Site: brandenburg
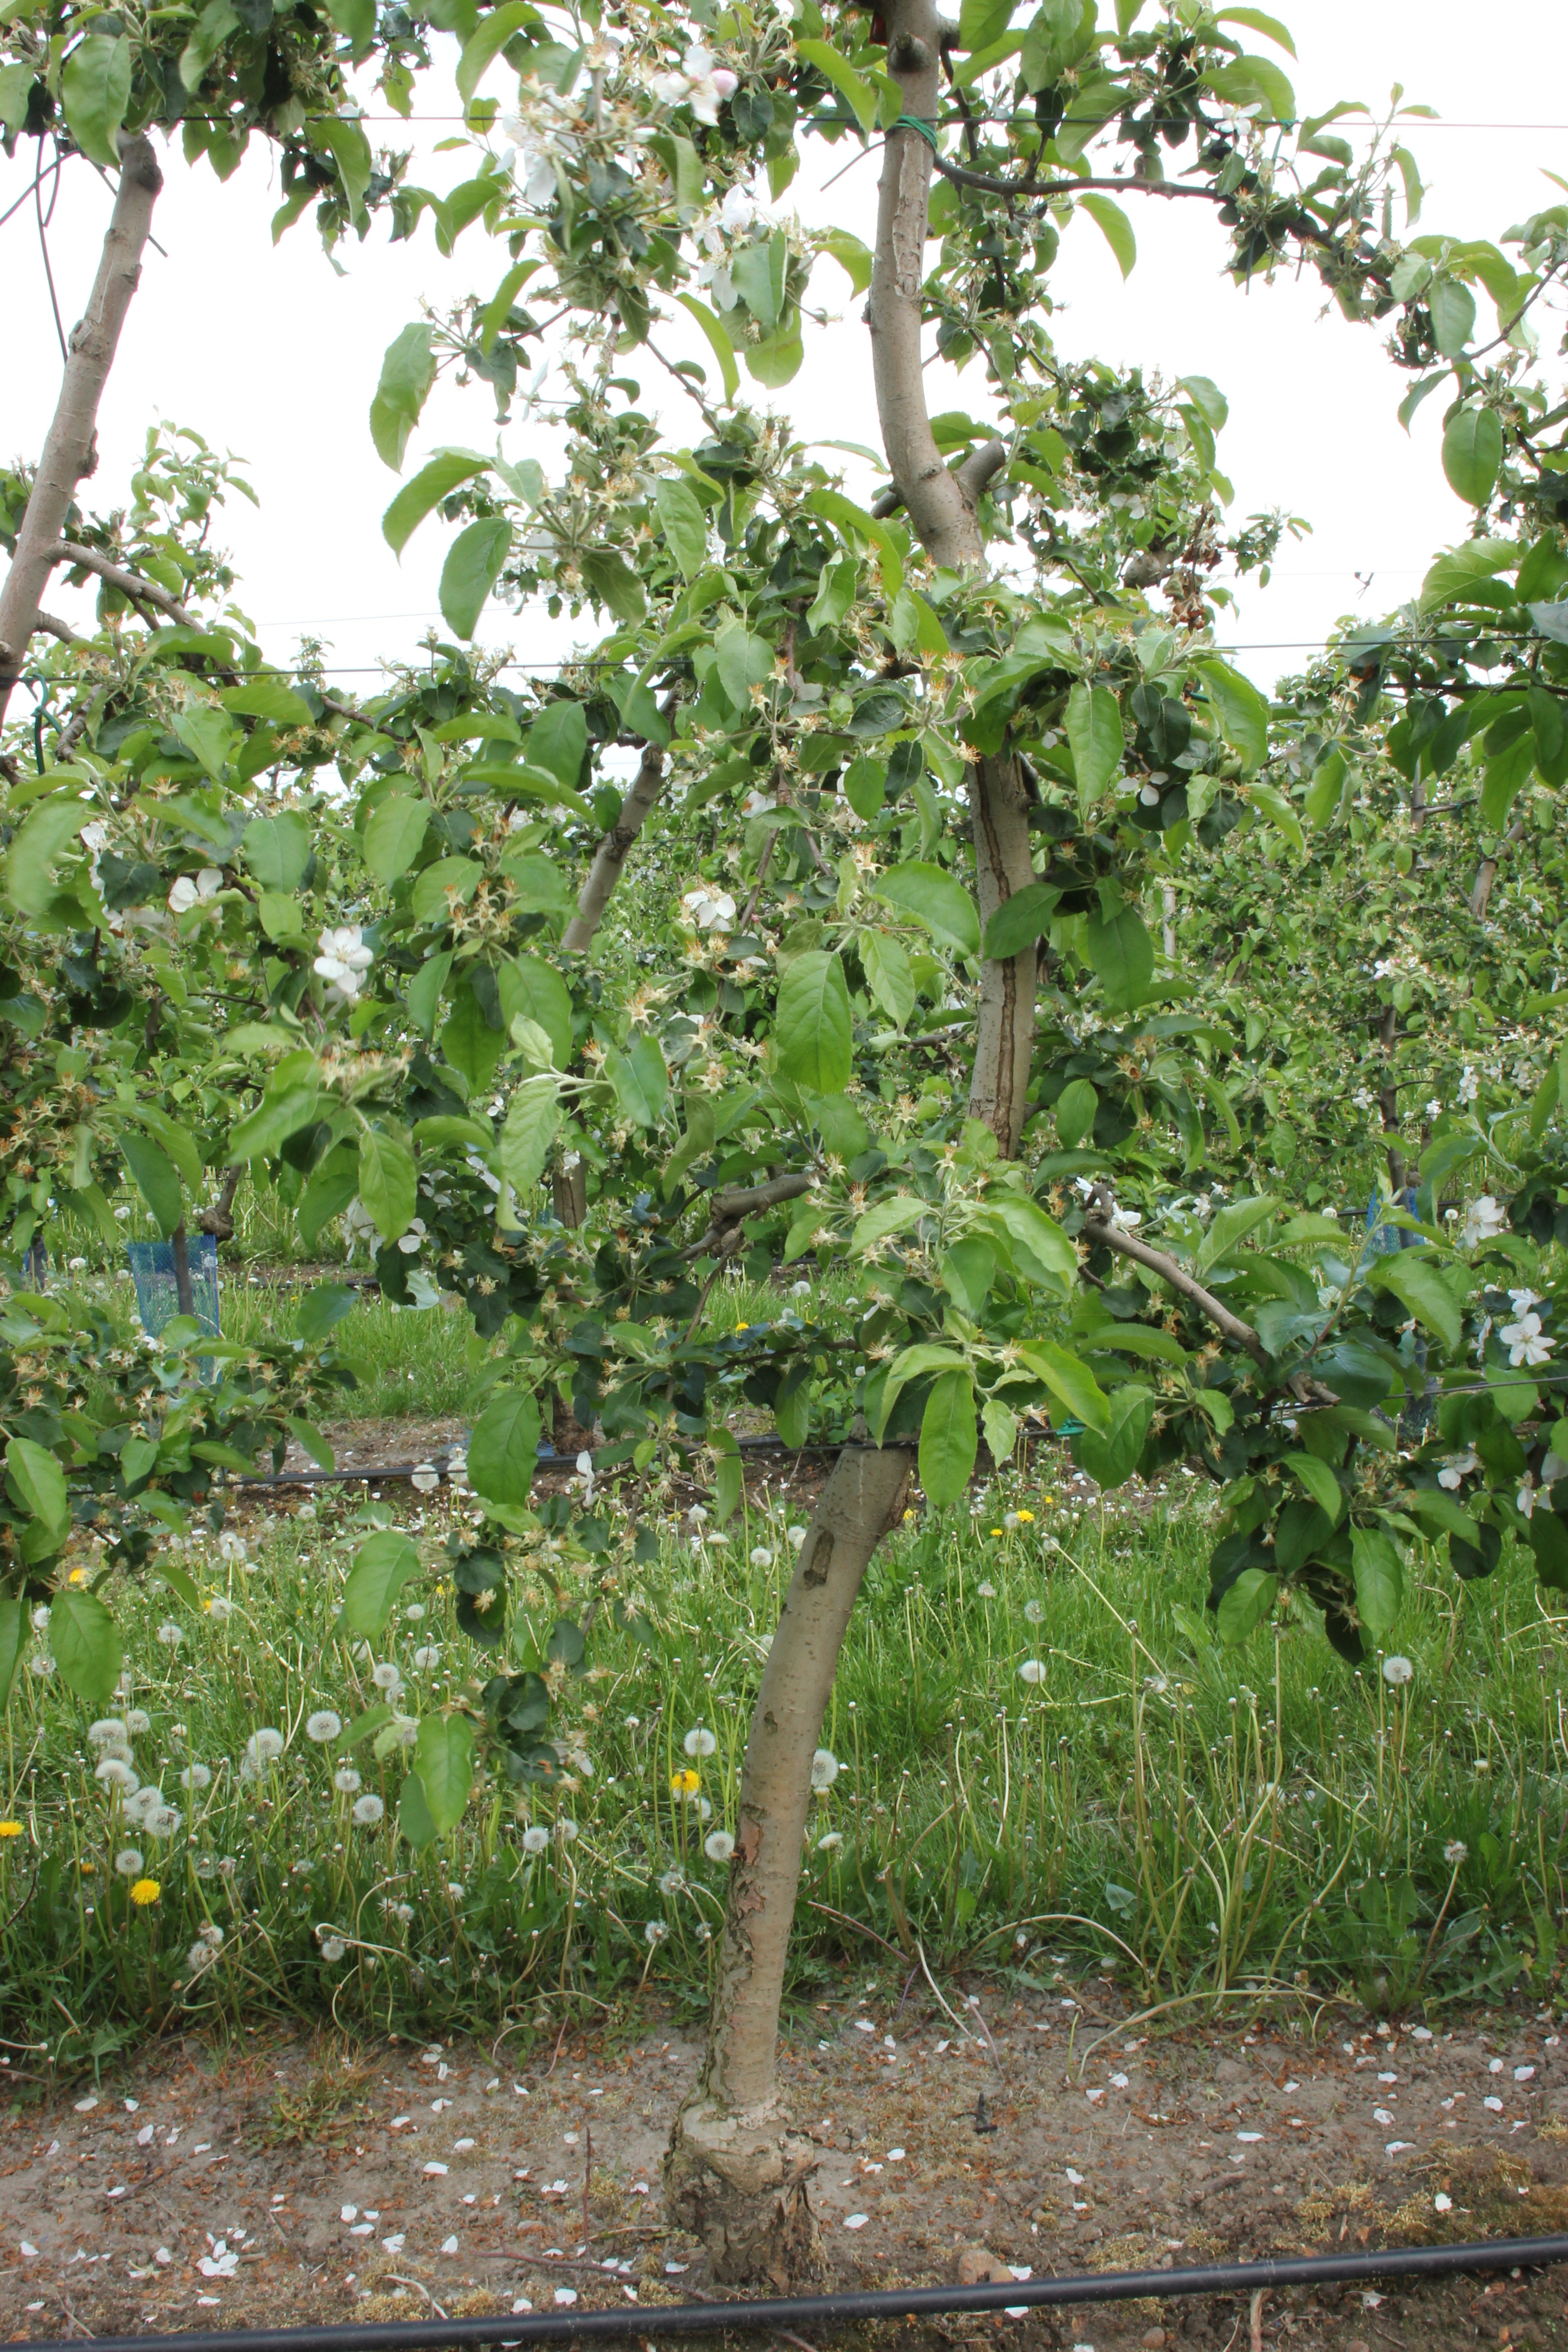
Growth stage (BBCH 67): Flowering